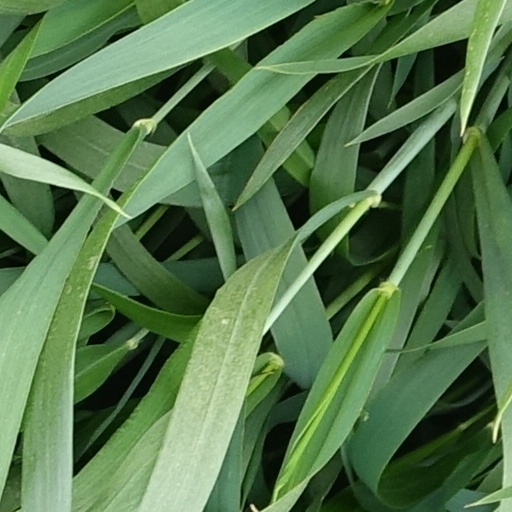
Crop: wheat